Game of Thrones season 7

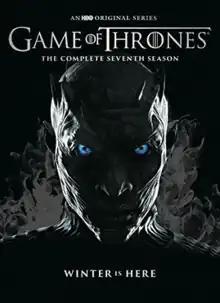
Region 1 DVD cover

The seventh season of the fantasy drama television series "Game of Thrones" premiered on HBO on July 16, 2017, and concluded on August 27, 2017. Unlike previous seasons, which consisted of ten episodes each, the seventh season consisted of only seven episodes. Like the previous season, it largely consisted of original content not found in George R. R. Martin's "A Song of Ice and Fire" series, while also incorporating material that Martin revealed to showrunners about the upcoming novels in the series. The series was adapted for television by David Benioff and D. B. Weiss.